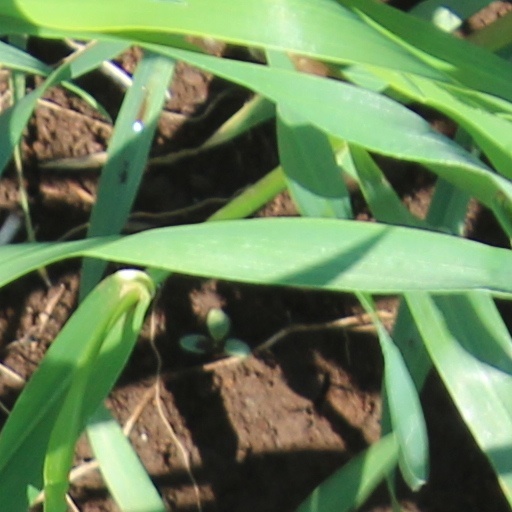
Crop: wheat